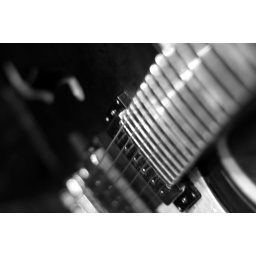
I found this guitar in a hat shop in Vancouver